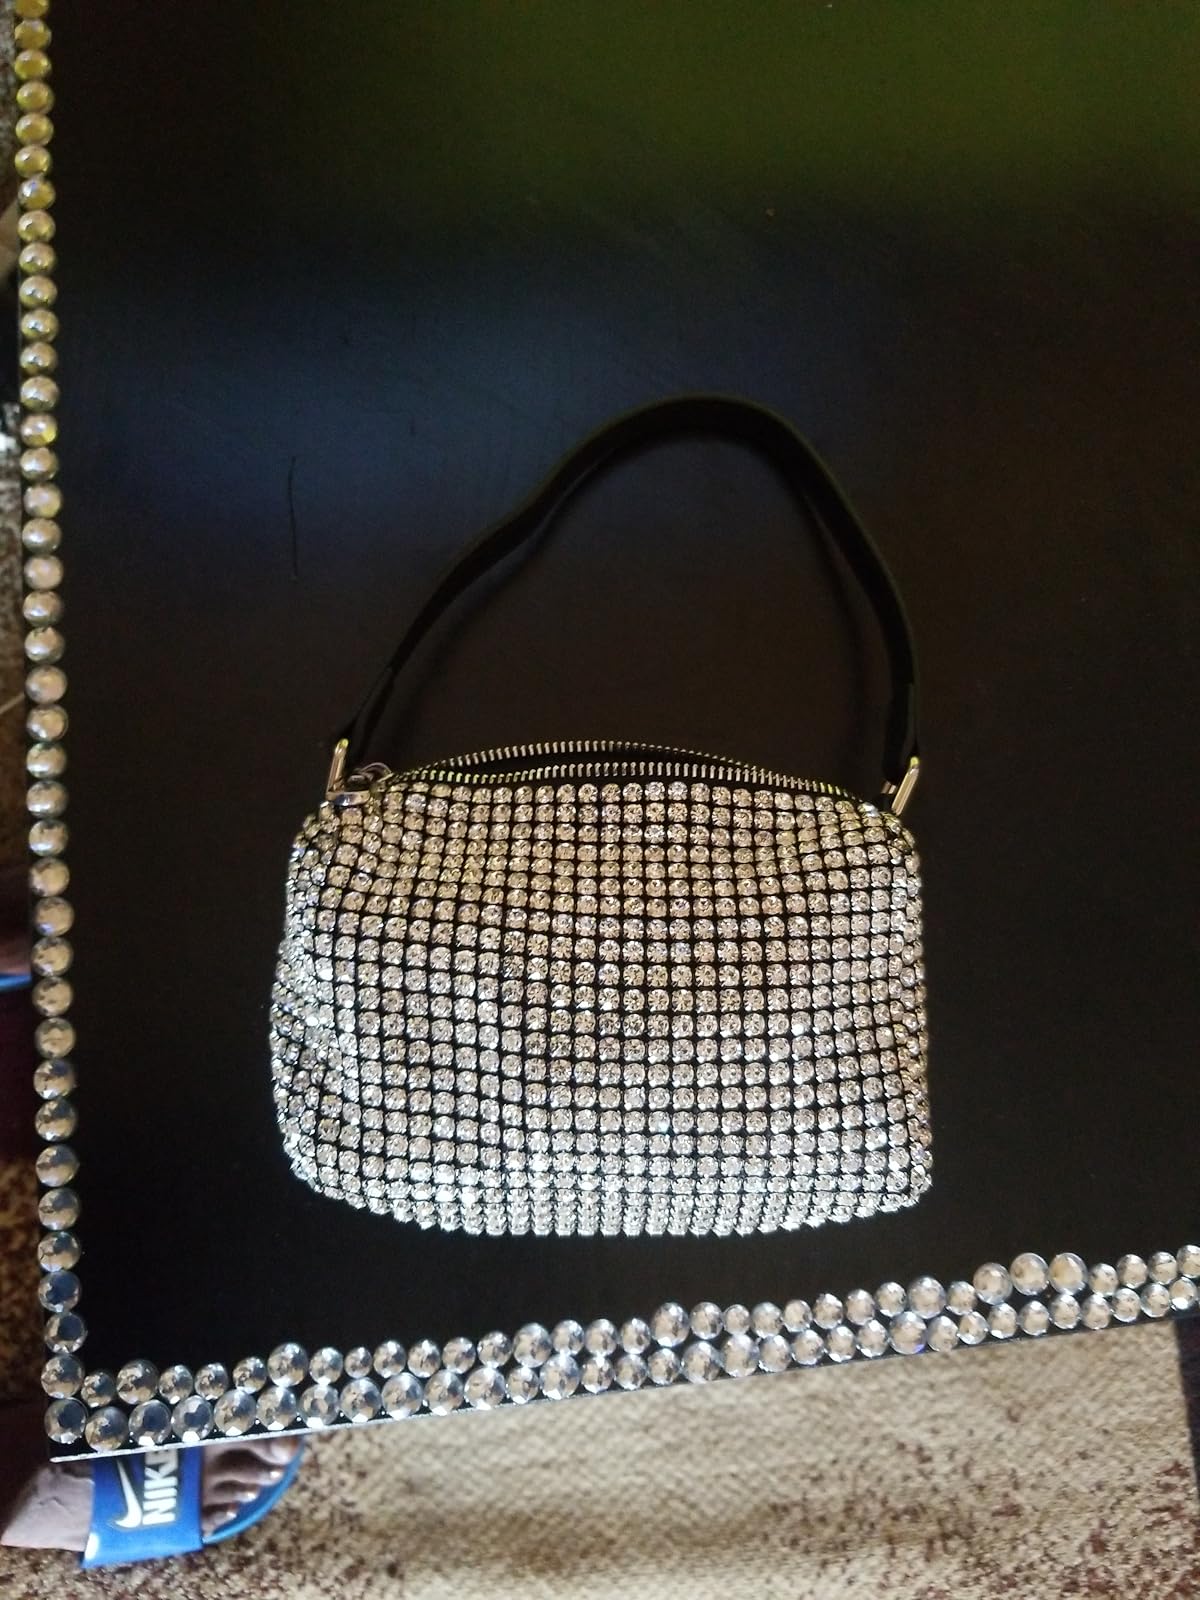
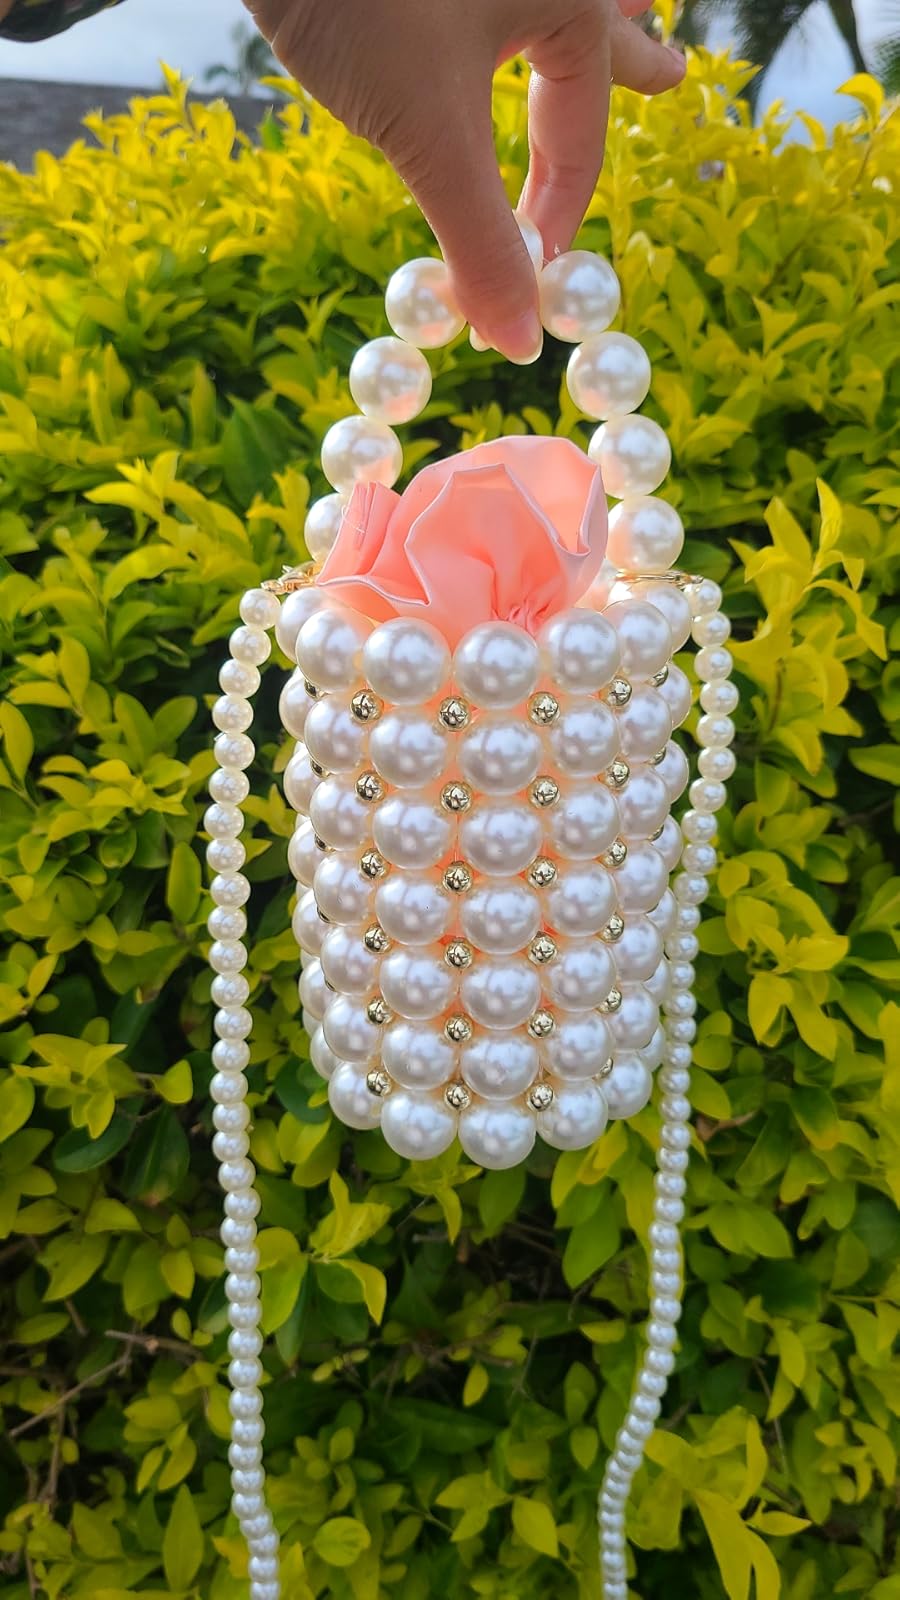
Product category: accessories_handbag
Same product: no